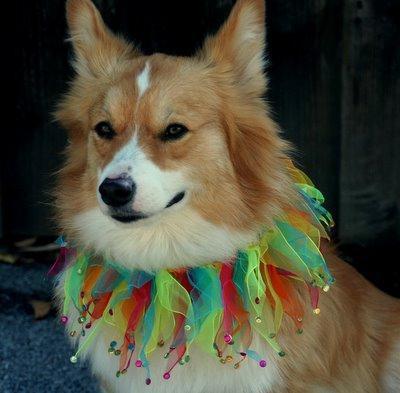
Pembroke